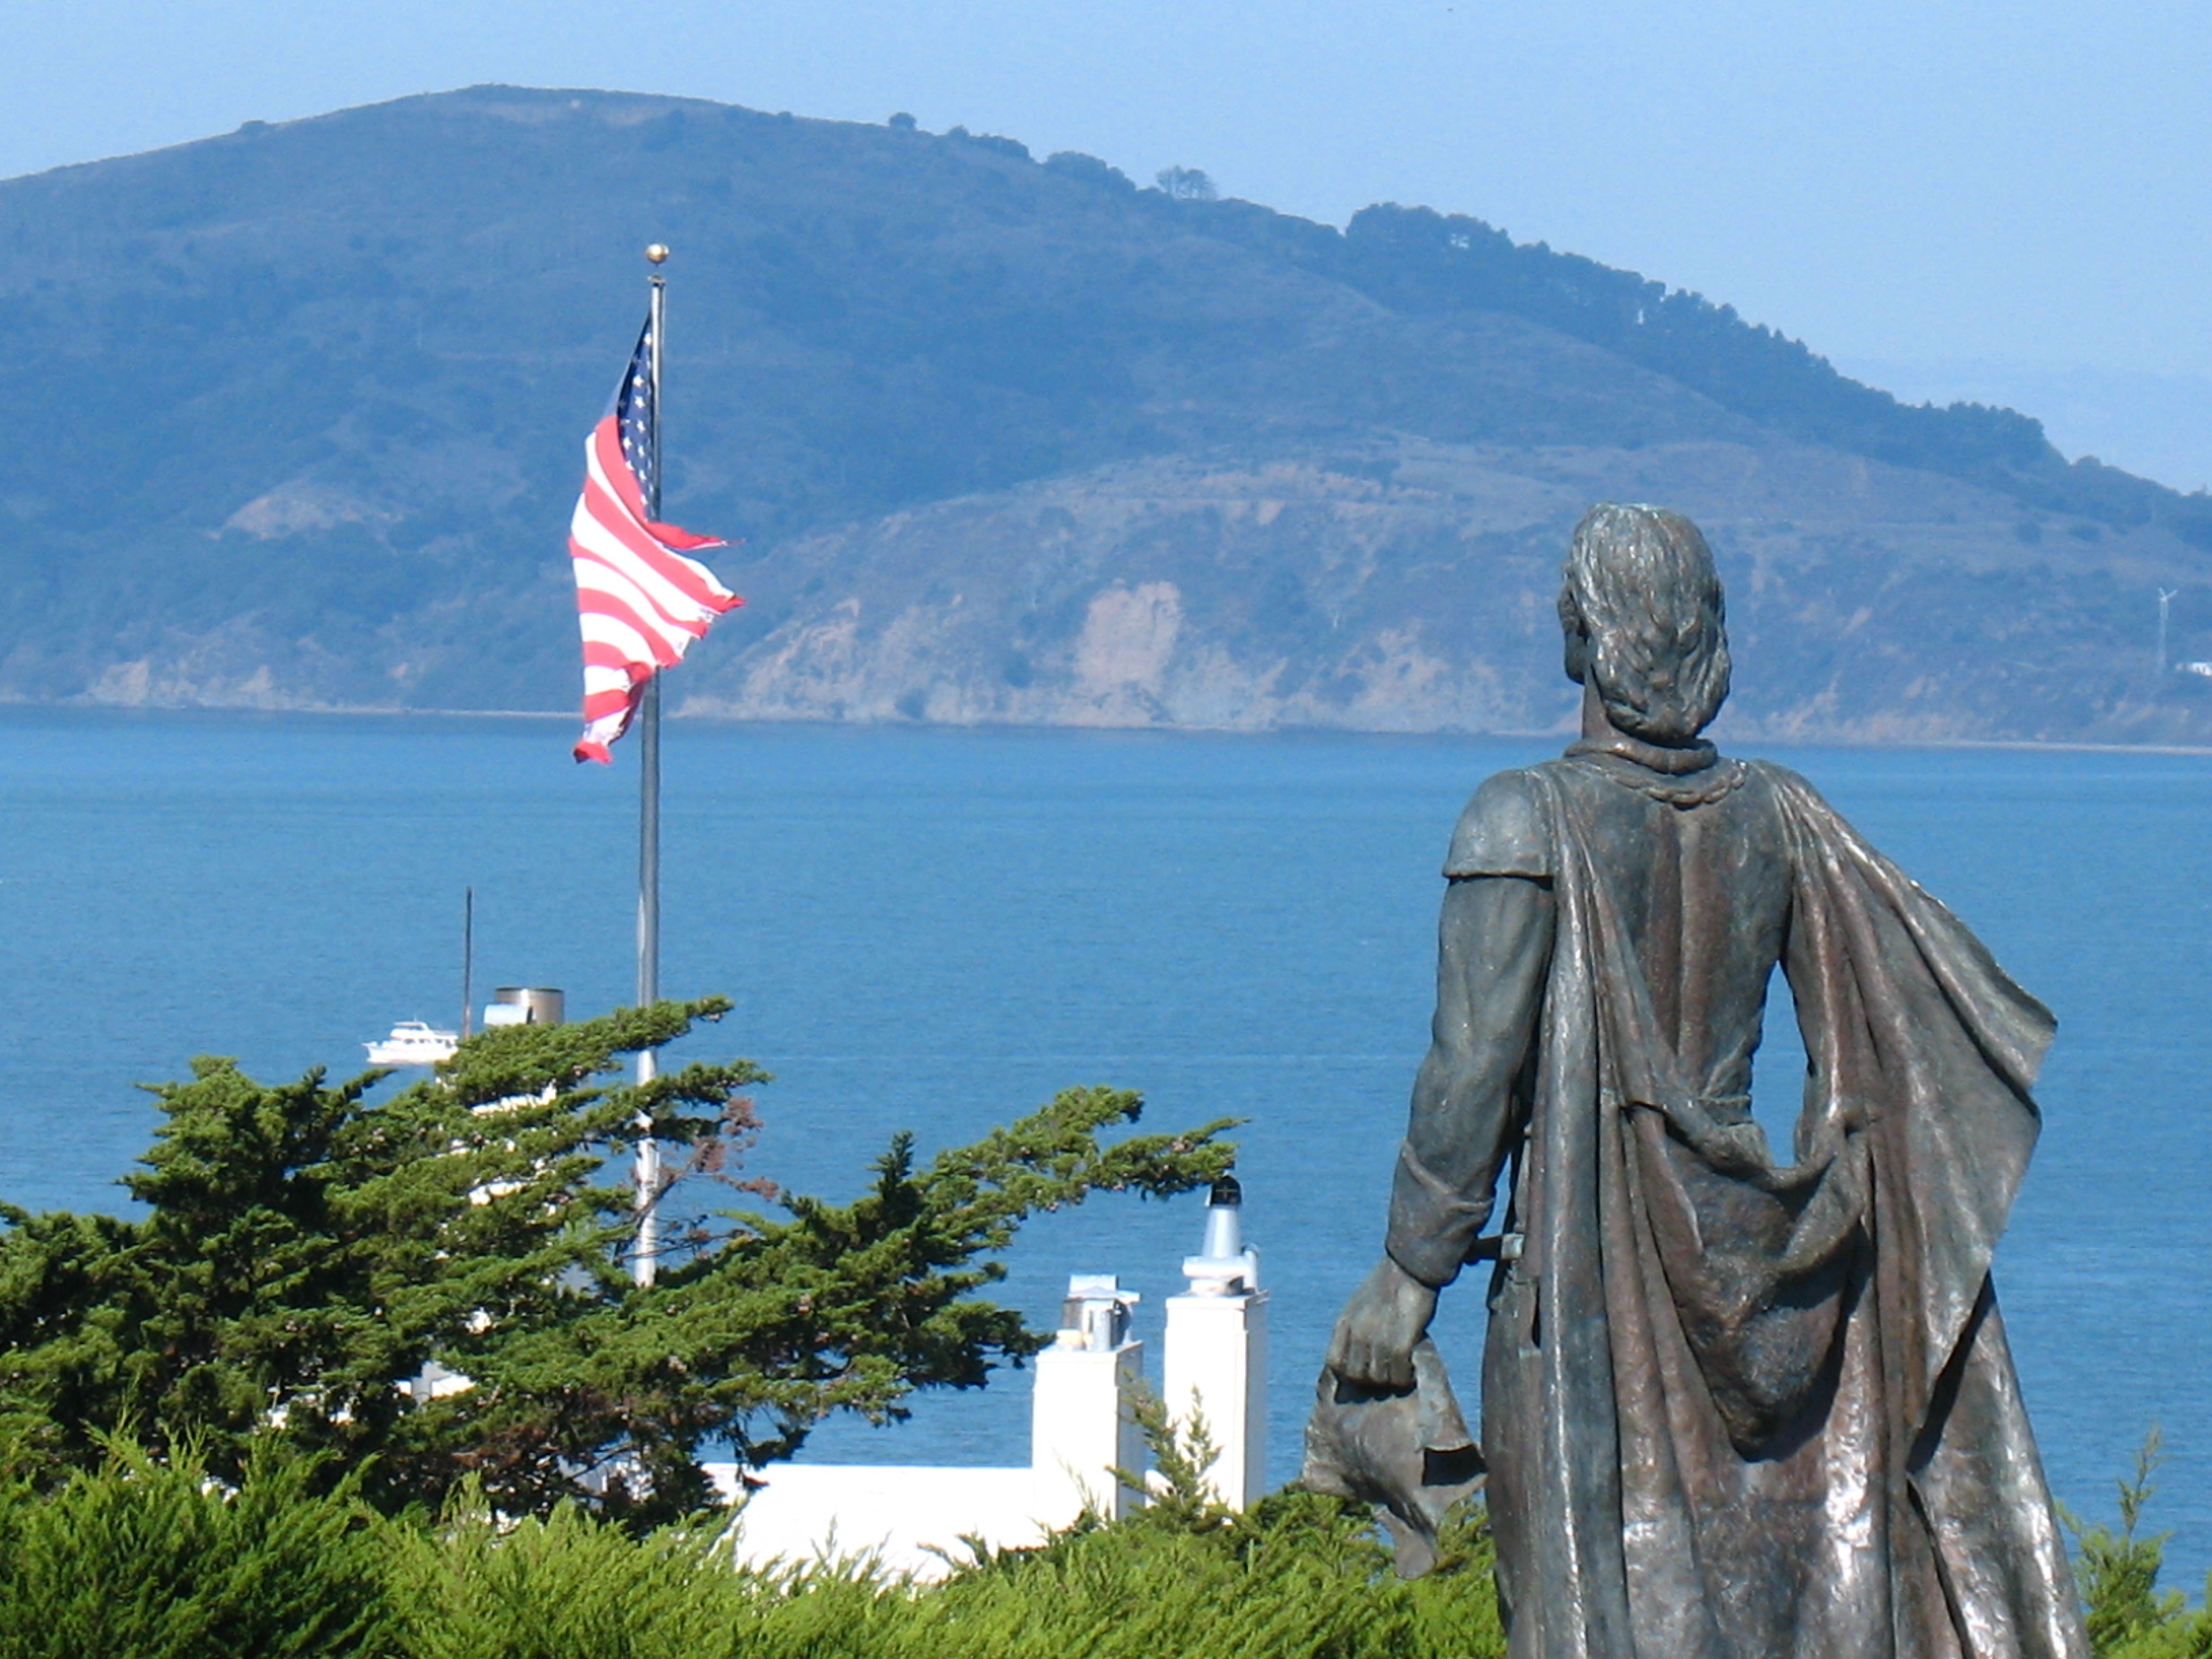
sea, mountain, architecture, street, city, monument, vacation, san francisco, statue, usa, america, american flag, landmark, tourism, california, memorial, pacific, san francisco skyline, telegraph hill